John Edmund Fries

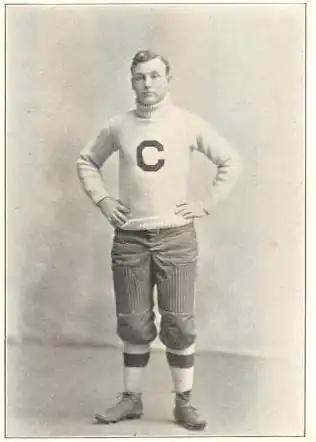
Fries, suited up for the 1908 Carroll College yearbook photo

John Edmund Fries (June 19, 1885 – January 21, 1955) was an American football player and coach.